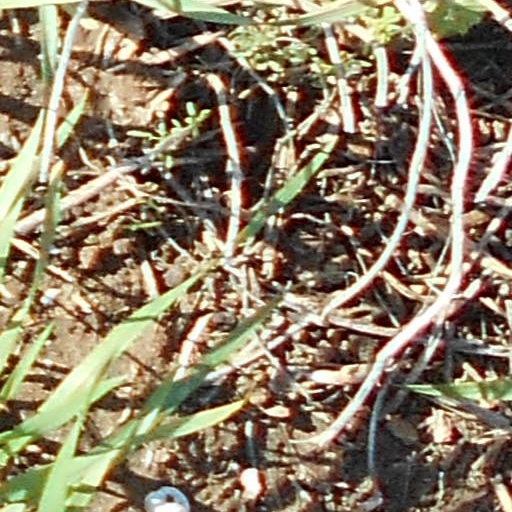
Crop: wheat